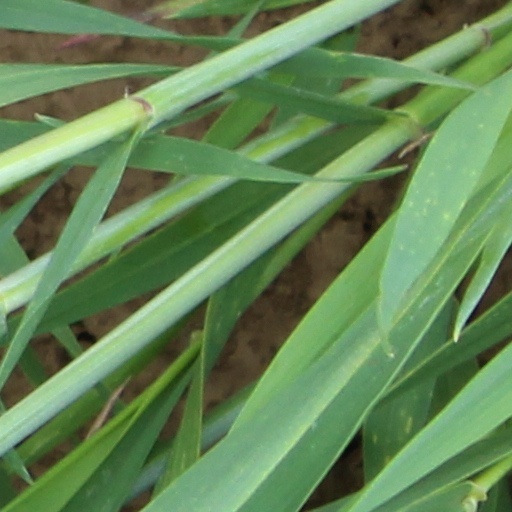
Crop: wheat